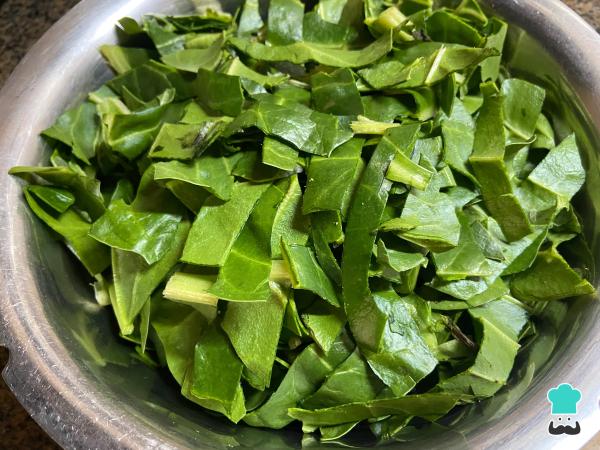
0Pica las hojas de acelga limpias y reserva hasta que la cebolla esté cocida.